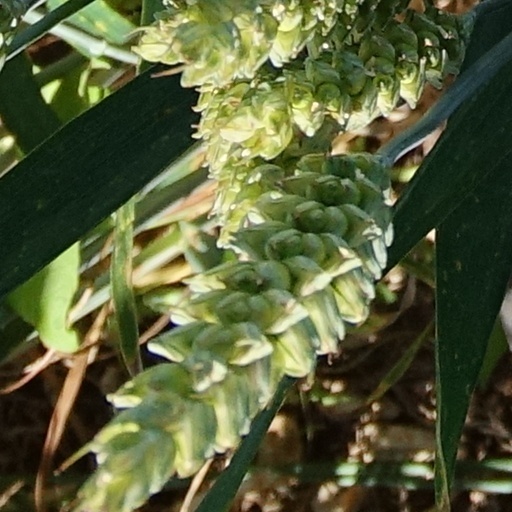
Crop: wheat